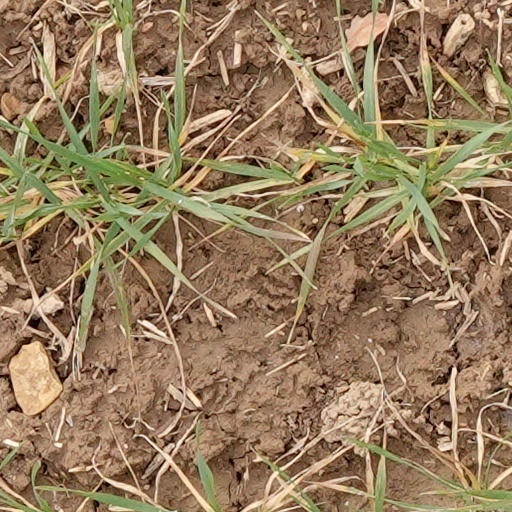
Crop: wheat